Pondicherry shark

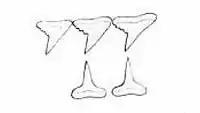
The illustration that accompanied Müller and Henle's description.

The first scientific description of the Pondicherry shark was authored by German biologists Johannes Müller and Jakob Henle in their 1839 "Systematische Beschreibung der Plagiostomen". Their account was based on a long immature male from Puducherry (formerly Pondicherry), India and three more paratypes from the same region. Müller and Henle attributed the name for the new species, "Carcharias (Hypoprion) hemiodon", to French zoologist Achille Valenciennes. The specific epithet "hemiodon" is derived from the Greek "hemi" ("half") and "odon" ("tooth").